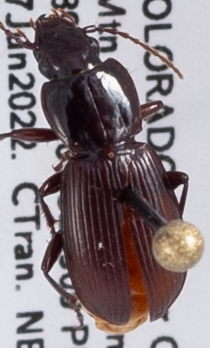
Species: Pterostichus restrictus
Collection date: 2022-06-07
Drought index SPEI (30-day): -0.02
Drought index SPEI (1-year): -1.082
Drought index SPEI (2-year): -1.13